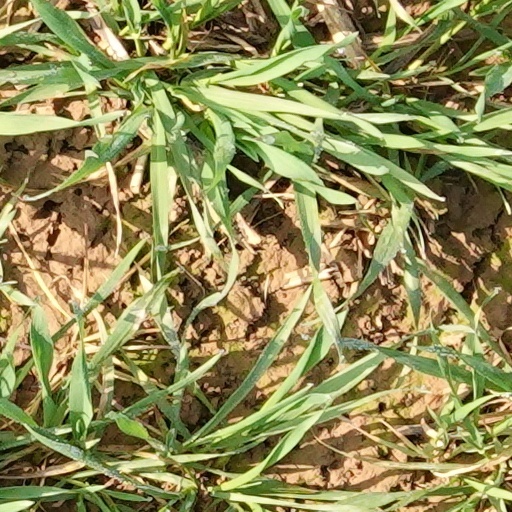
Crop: wheat